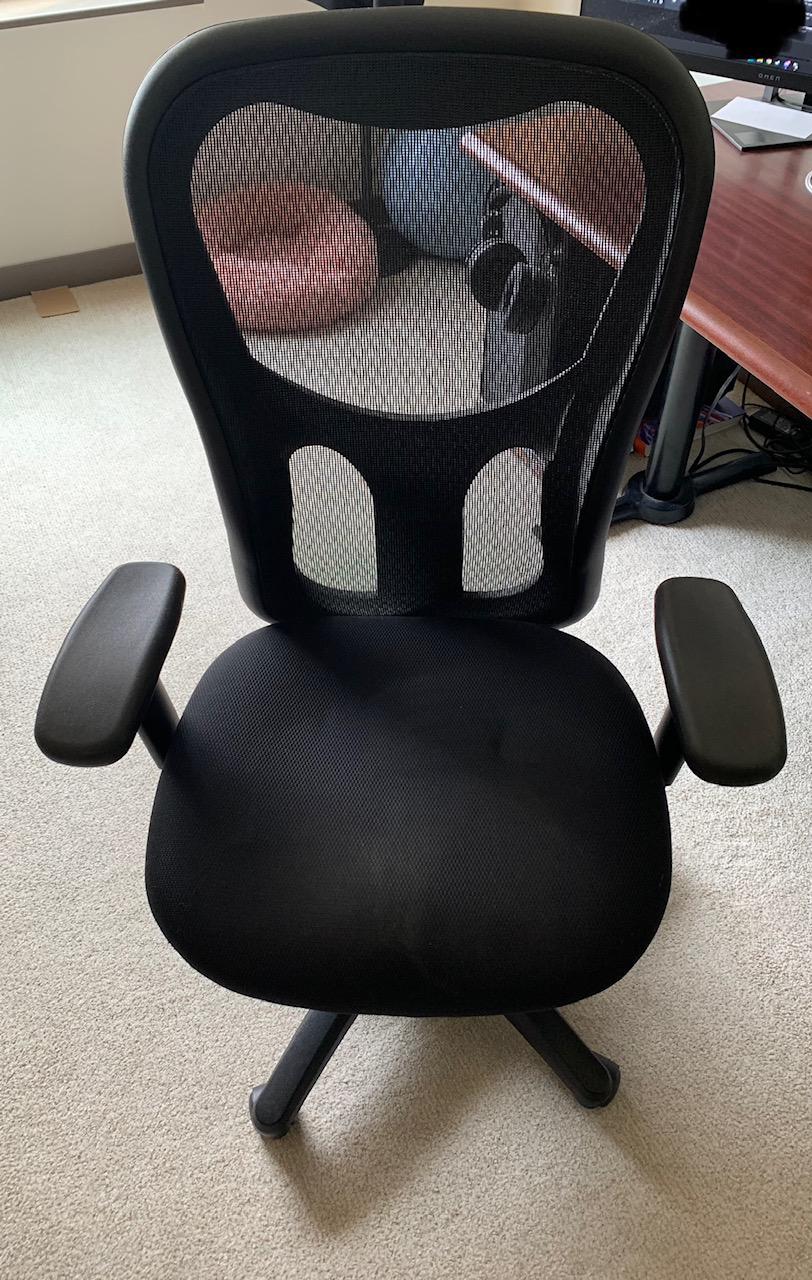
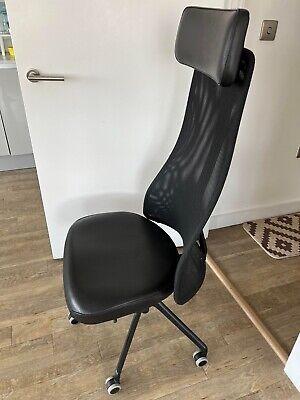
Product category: items_chair
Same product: no